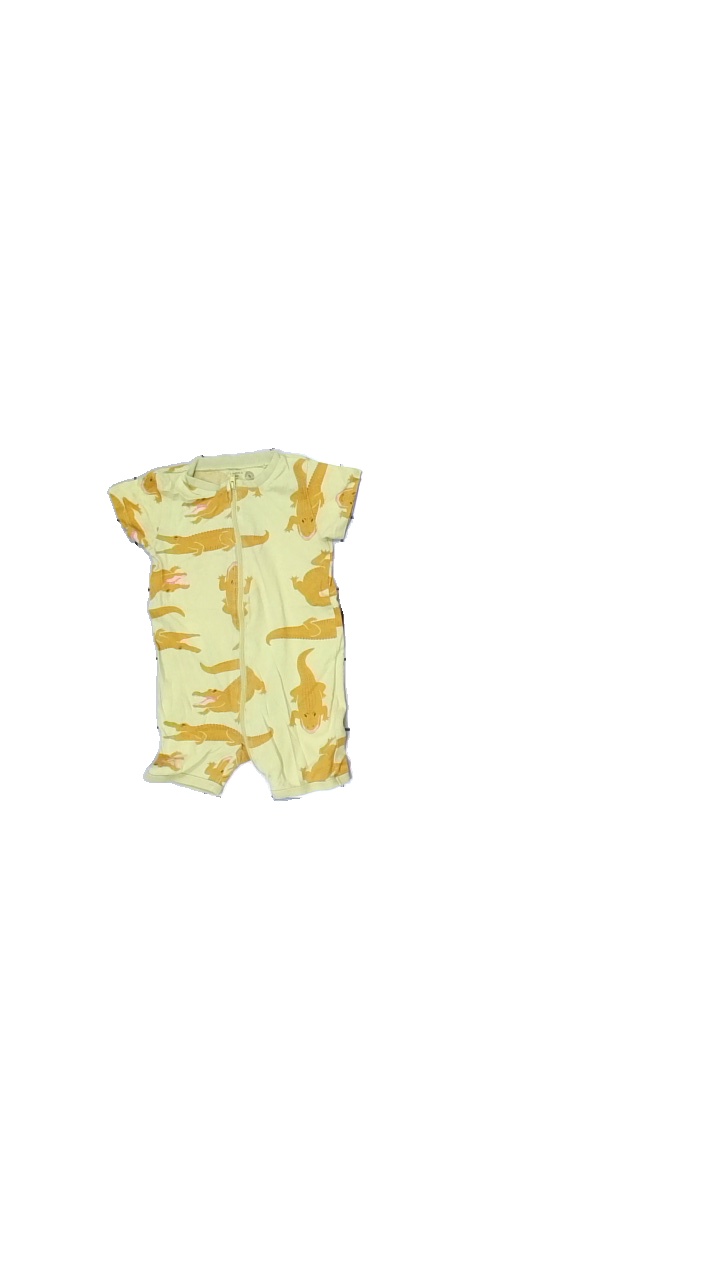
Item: Top (Children)
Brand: Lindex
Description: body med tryck
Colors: Yellow, Orange, Pink
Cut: Regular
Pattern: Animal print
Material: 100% bomull
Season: All
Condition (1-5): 3
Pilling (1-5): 4
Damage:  blek
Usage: Export
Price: <50